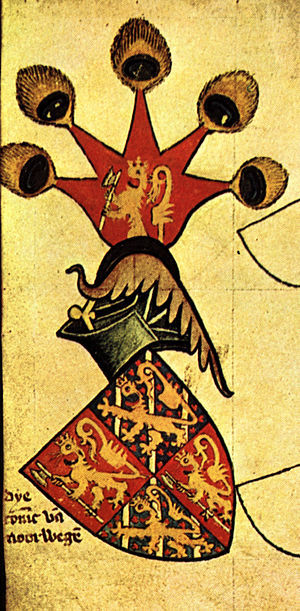
Håkon 6. af Norge
Håkon 6. Magnusson var konge af Norge i perioden 1355–1380, af Sverige 1362–1364.